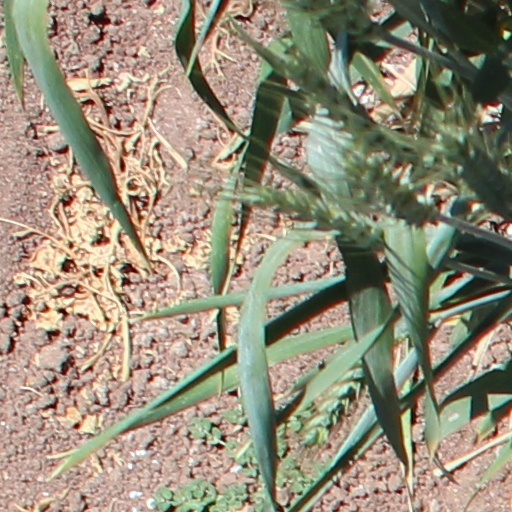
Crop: wheat